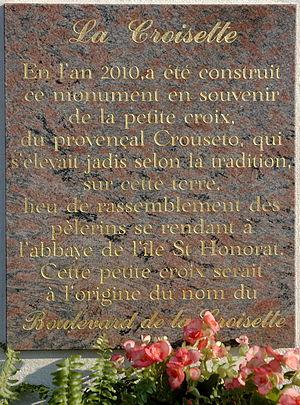
La Pointe Croisette est l'un des dix quartiers de la ville de Cannes, ainsi dénommé car il comprend la partie du boulevard de la Croisette qui se poursuit sur le cap après avoir longé le centre-ville.
La Croisette est un boulevard de Cannes.